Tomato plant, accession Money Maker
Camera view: bottom (45 deg); turntable rotation: 0 degrees
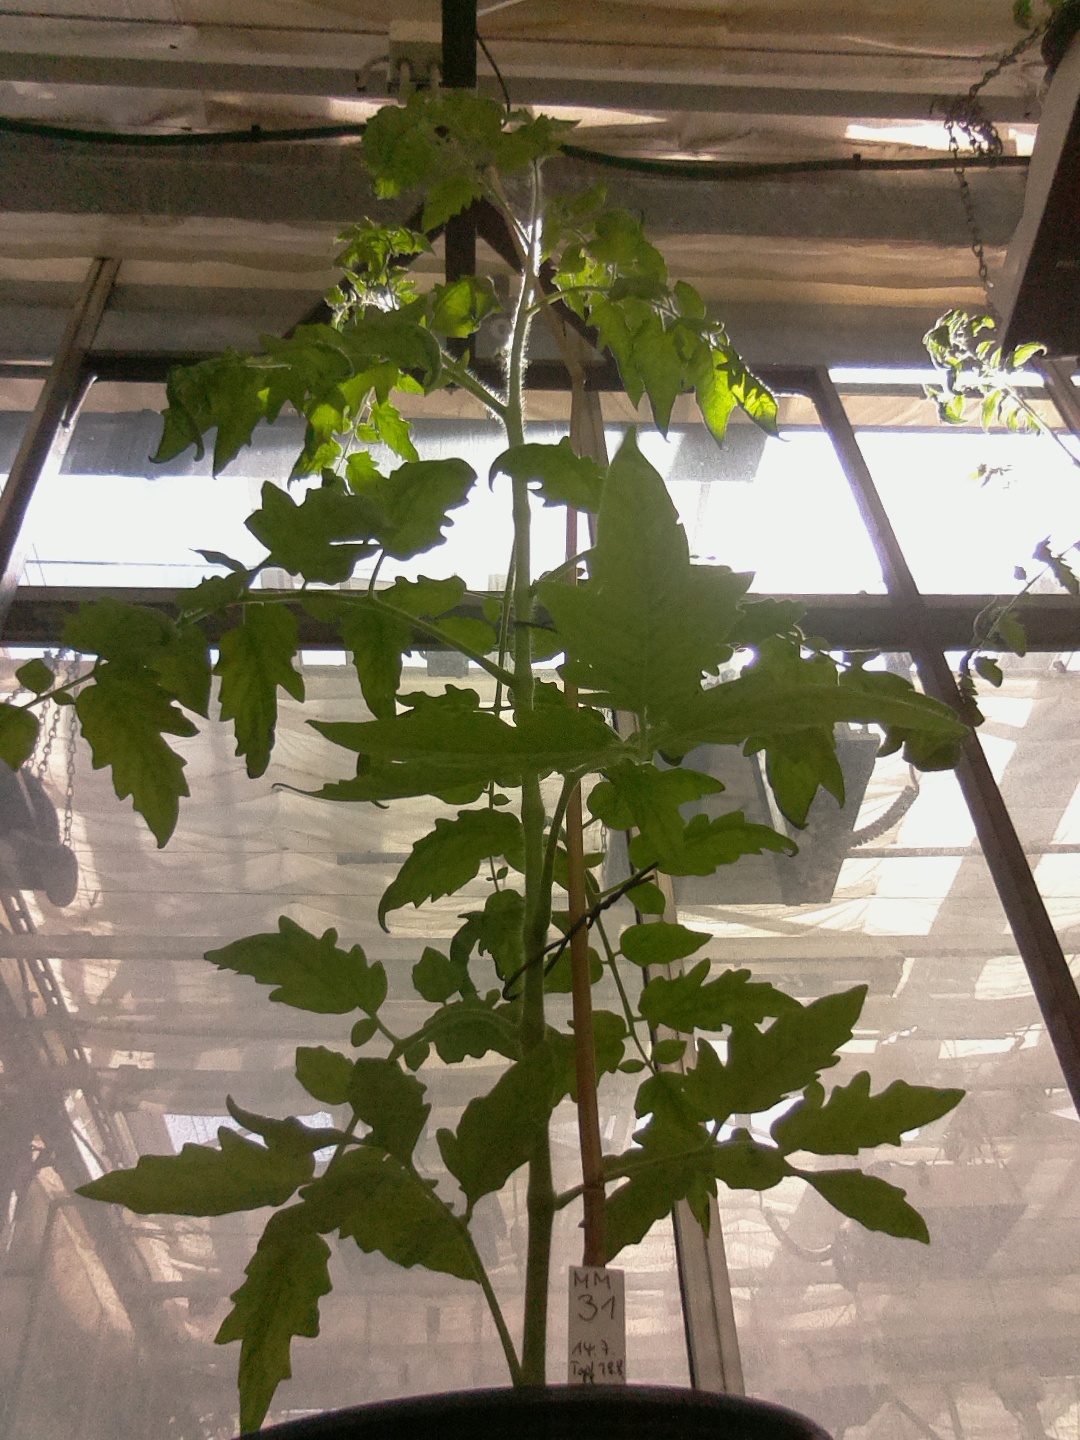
BBCH growth stage 61: 10%-20% of flowers open